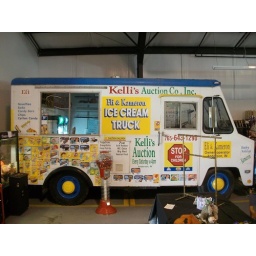
Kelli's ice cream vendor van inside the flea market in anderson indiana